Wyomissing Area School District

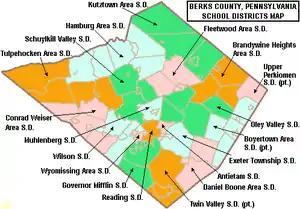
map of public school districts Berks County showing Wyomissing Area School District

Wyomissing Area School District is a diminutive, suburban, public school district located in Berks County, Pennsylvania. The Wyomissing Area School District encompasses approximately . The district is the smallest one operating in Berks County. According to 2000 federal census data, it serves a resident population of 12,440. By 2010, the district's population declined to 12,359 people. In 2009, the district residents’ per capita income was $35,814, while the median family income was $70,875. In the Commonwealth, the median family income was $49,501 and the United States median family income was $49,445, in 2010. By 2013, the median household income in the United States rose to $52,100.